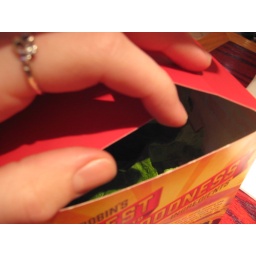
Yeah, that's right she put the lettuce in the box on the table at Red Robin's and left it!!